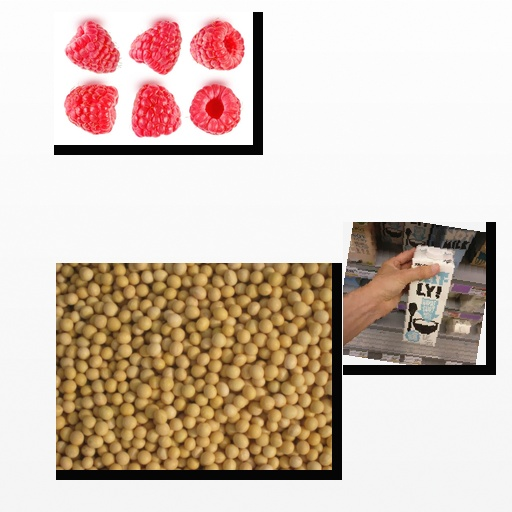
Food items: raspberry, soybean, oatghurt